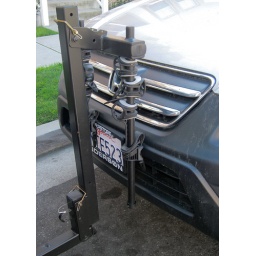
This is my bike rake. Good thing the car in front of me left.